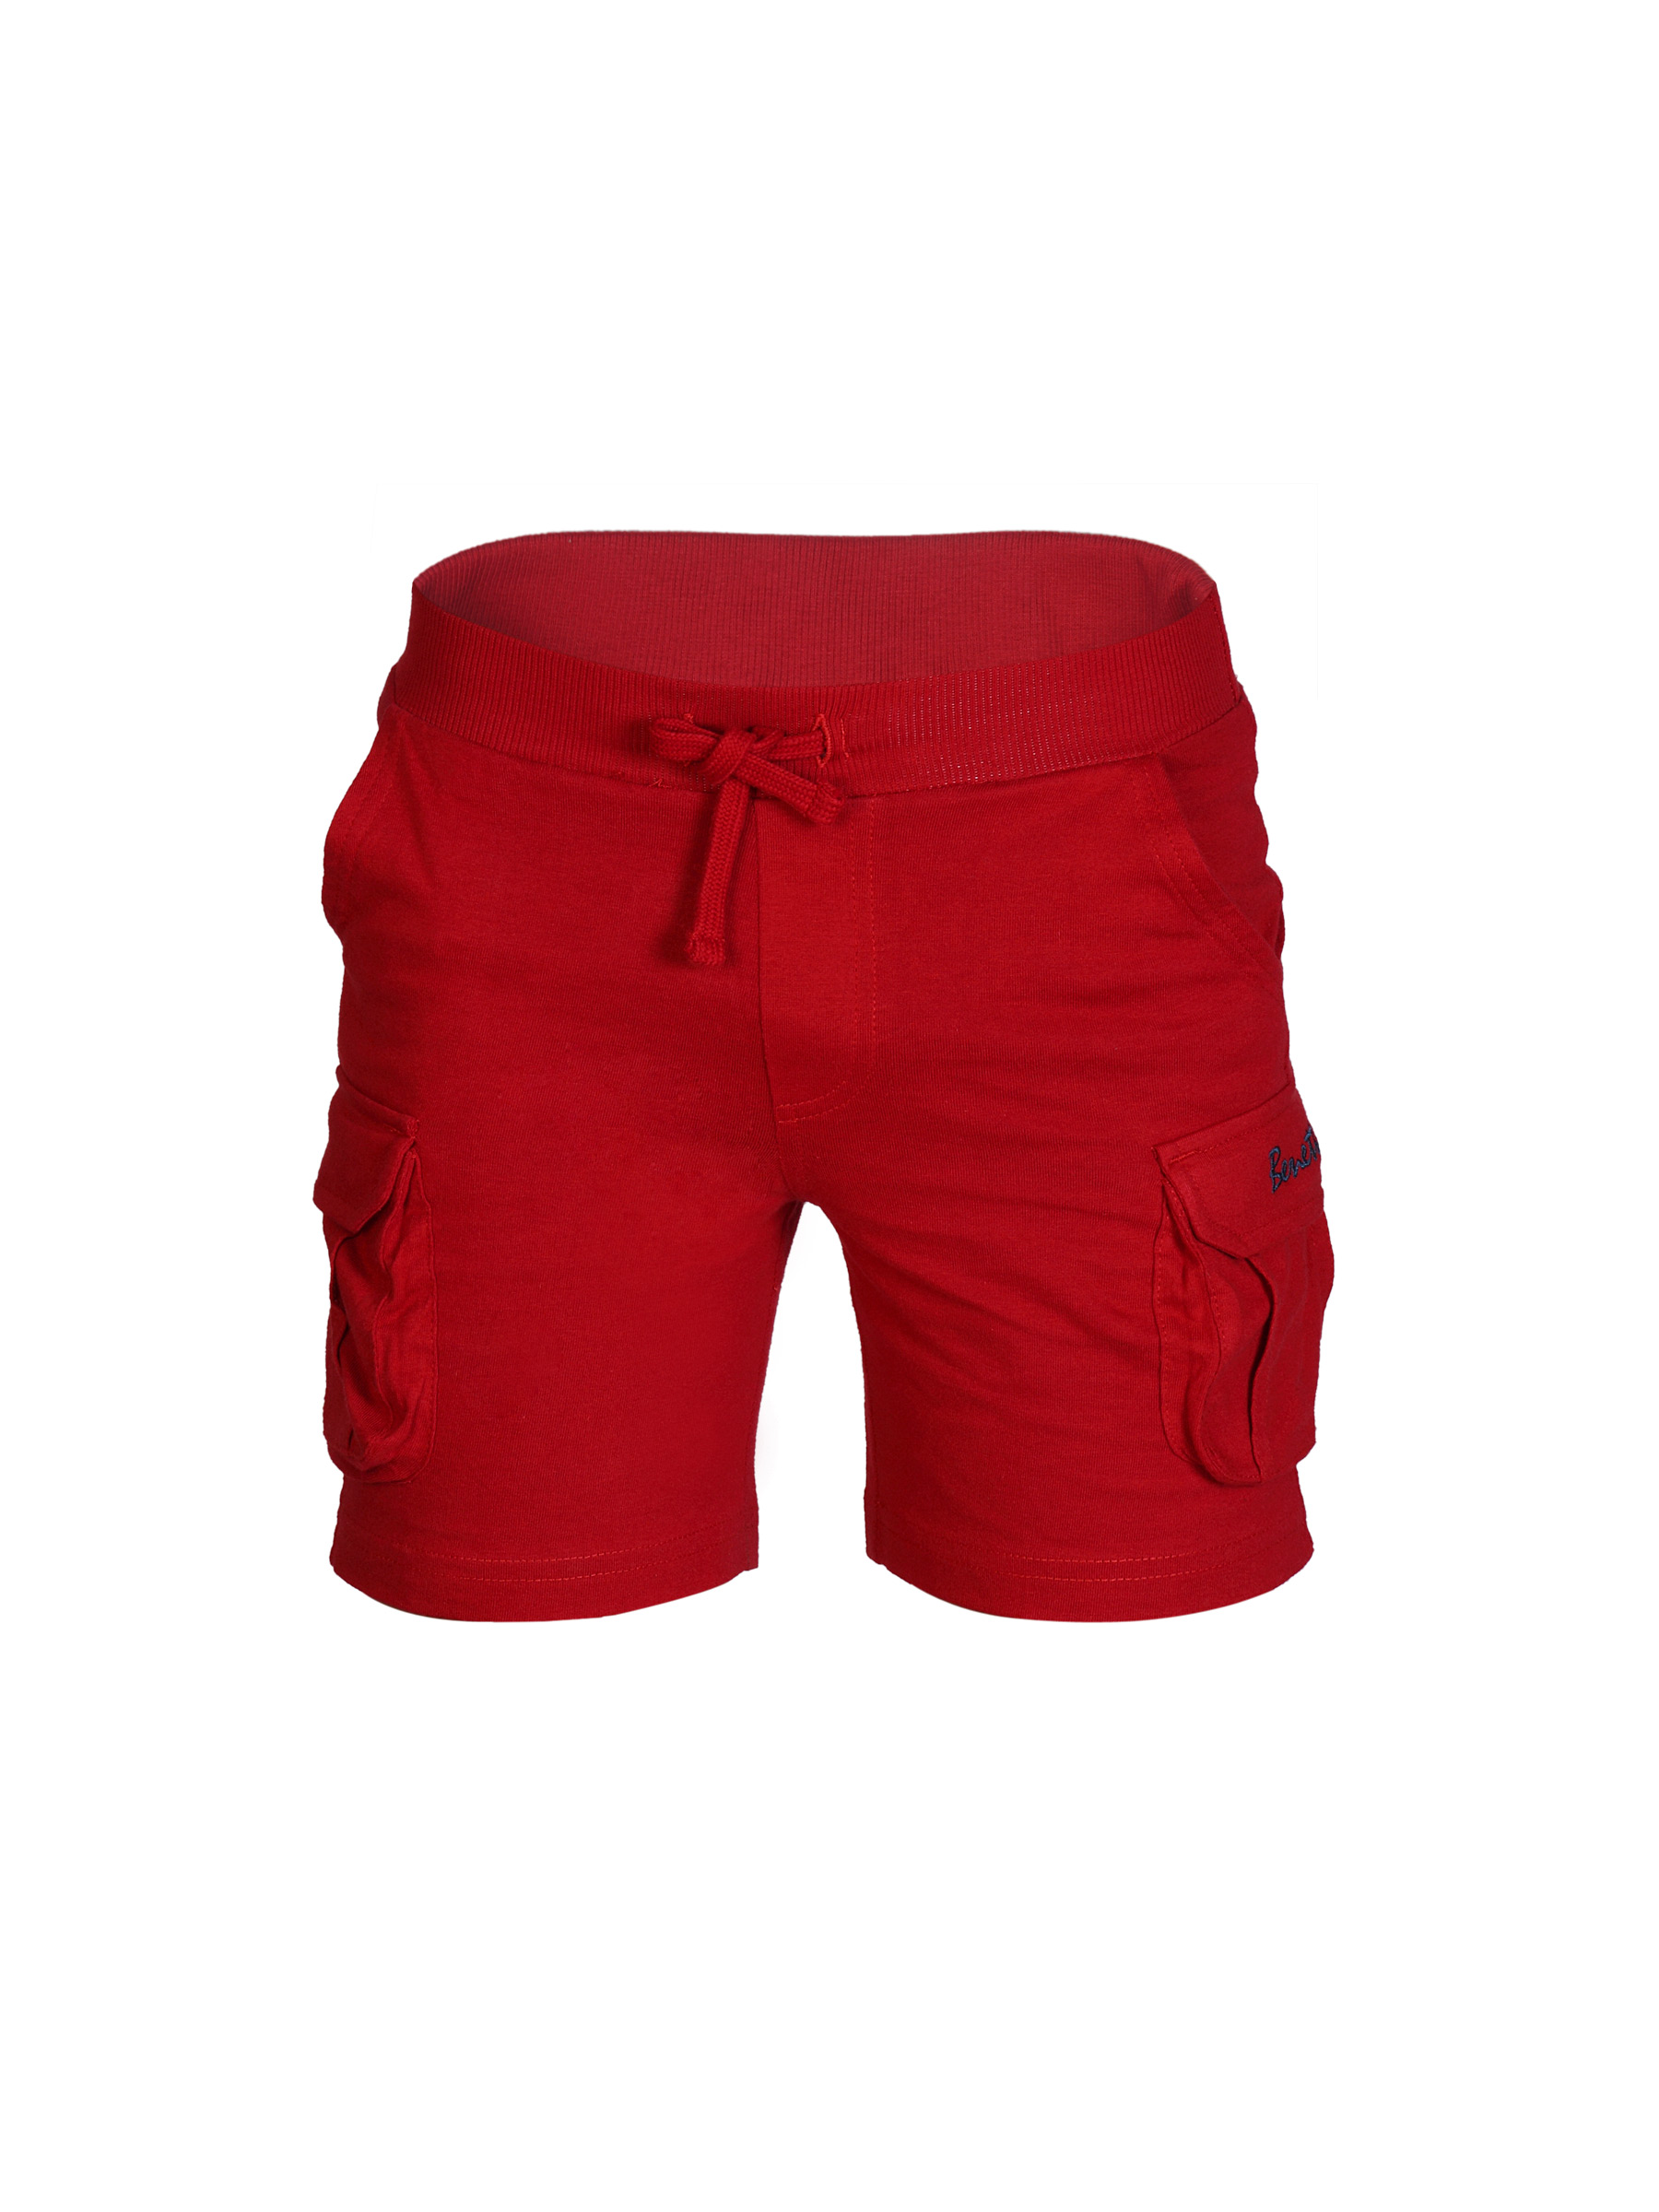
United Colors of Benetton Boys Knitted shorts
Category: Apparel / Bottomwear / Shorts
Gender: Boys
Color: Red
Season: Summer 2012
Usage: Casual